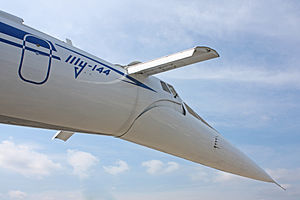
Canardvinge / Galleri
En canardvinge er en mindre vinge på hver side af et flys forende. Begrebet omfatter både bevægelige og fastmonterede små vinger langt foran på flyet. De bevægelige canardvinger kan have samme funktion som højderor på et mere traditionelt bygget fly, og de kan bruges med modsat bevægelsesretning for at give rotation langs længdeaksen.